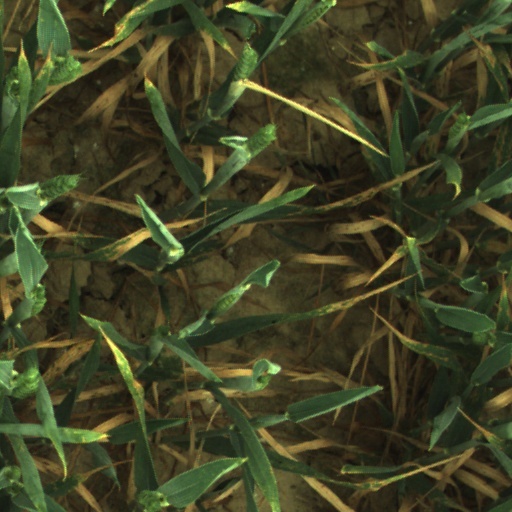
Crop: wheat